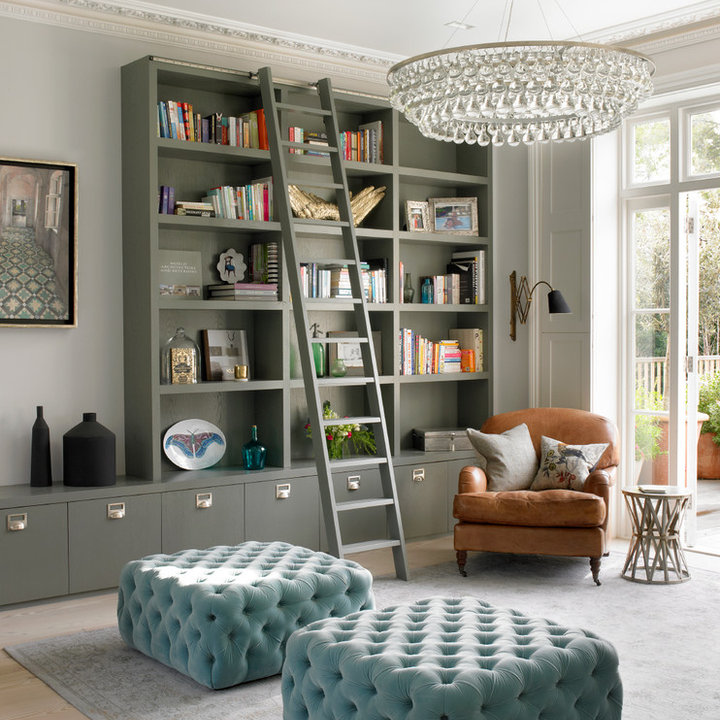
Style: Vintage